Hermie and Friends

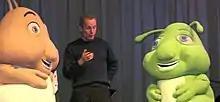
Author Max Lucado with the characters Hermie and Wormie

Hermie and Friends is an American Christian video series for children which ran from 2003 to 2010. Produced by Tommy Nelson and Glue Works Entertainment, the show is animated using 3D animation and follows a pair of caterpillars named Hermie and Wormie.